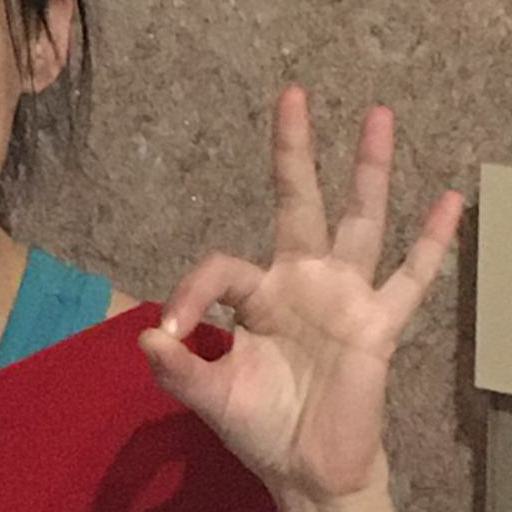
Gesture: ok